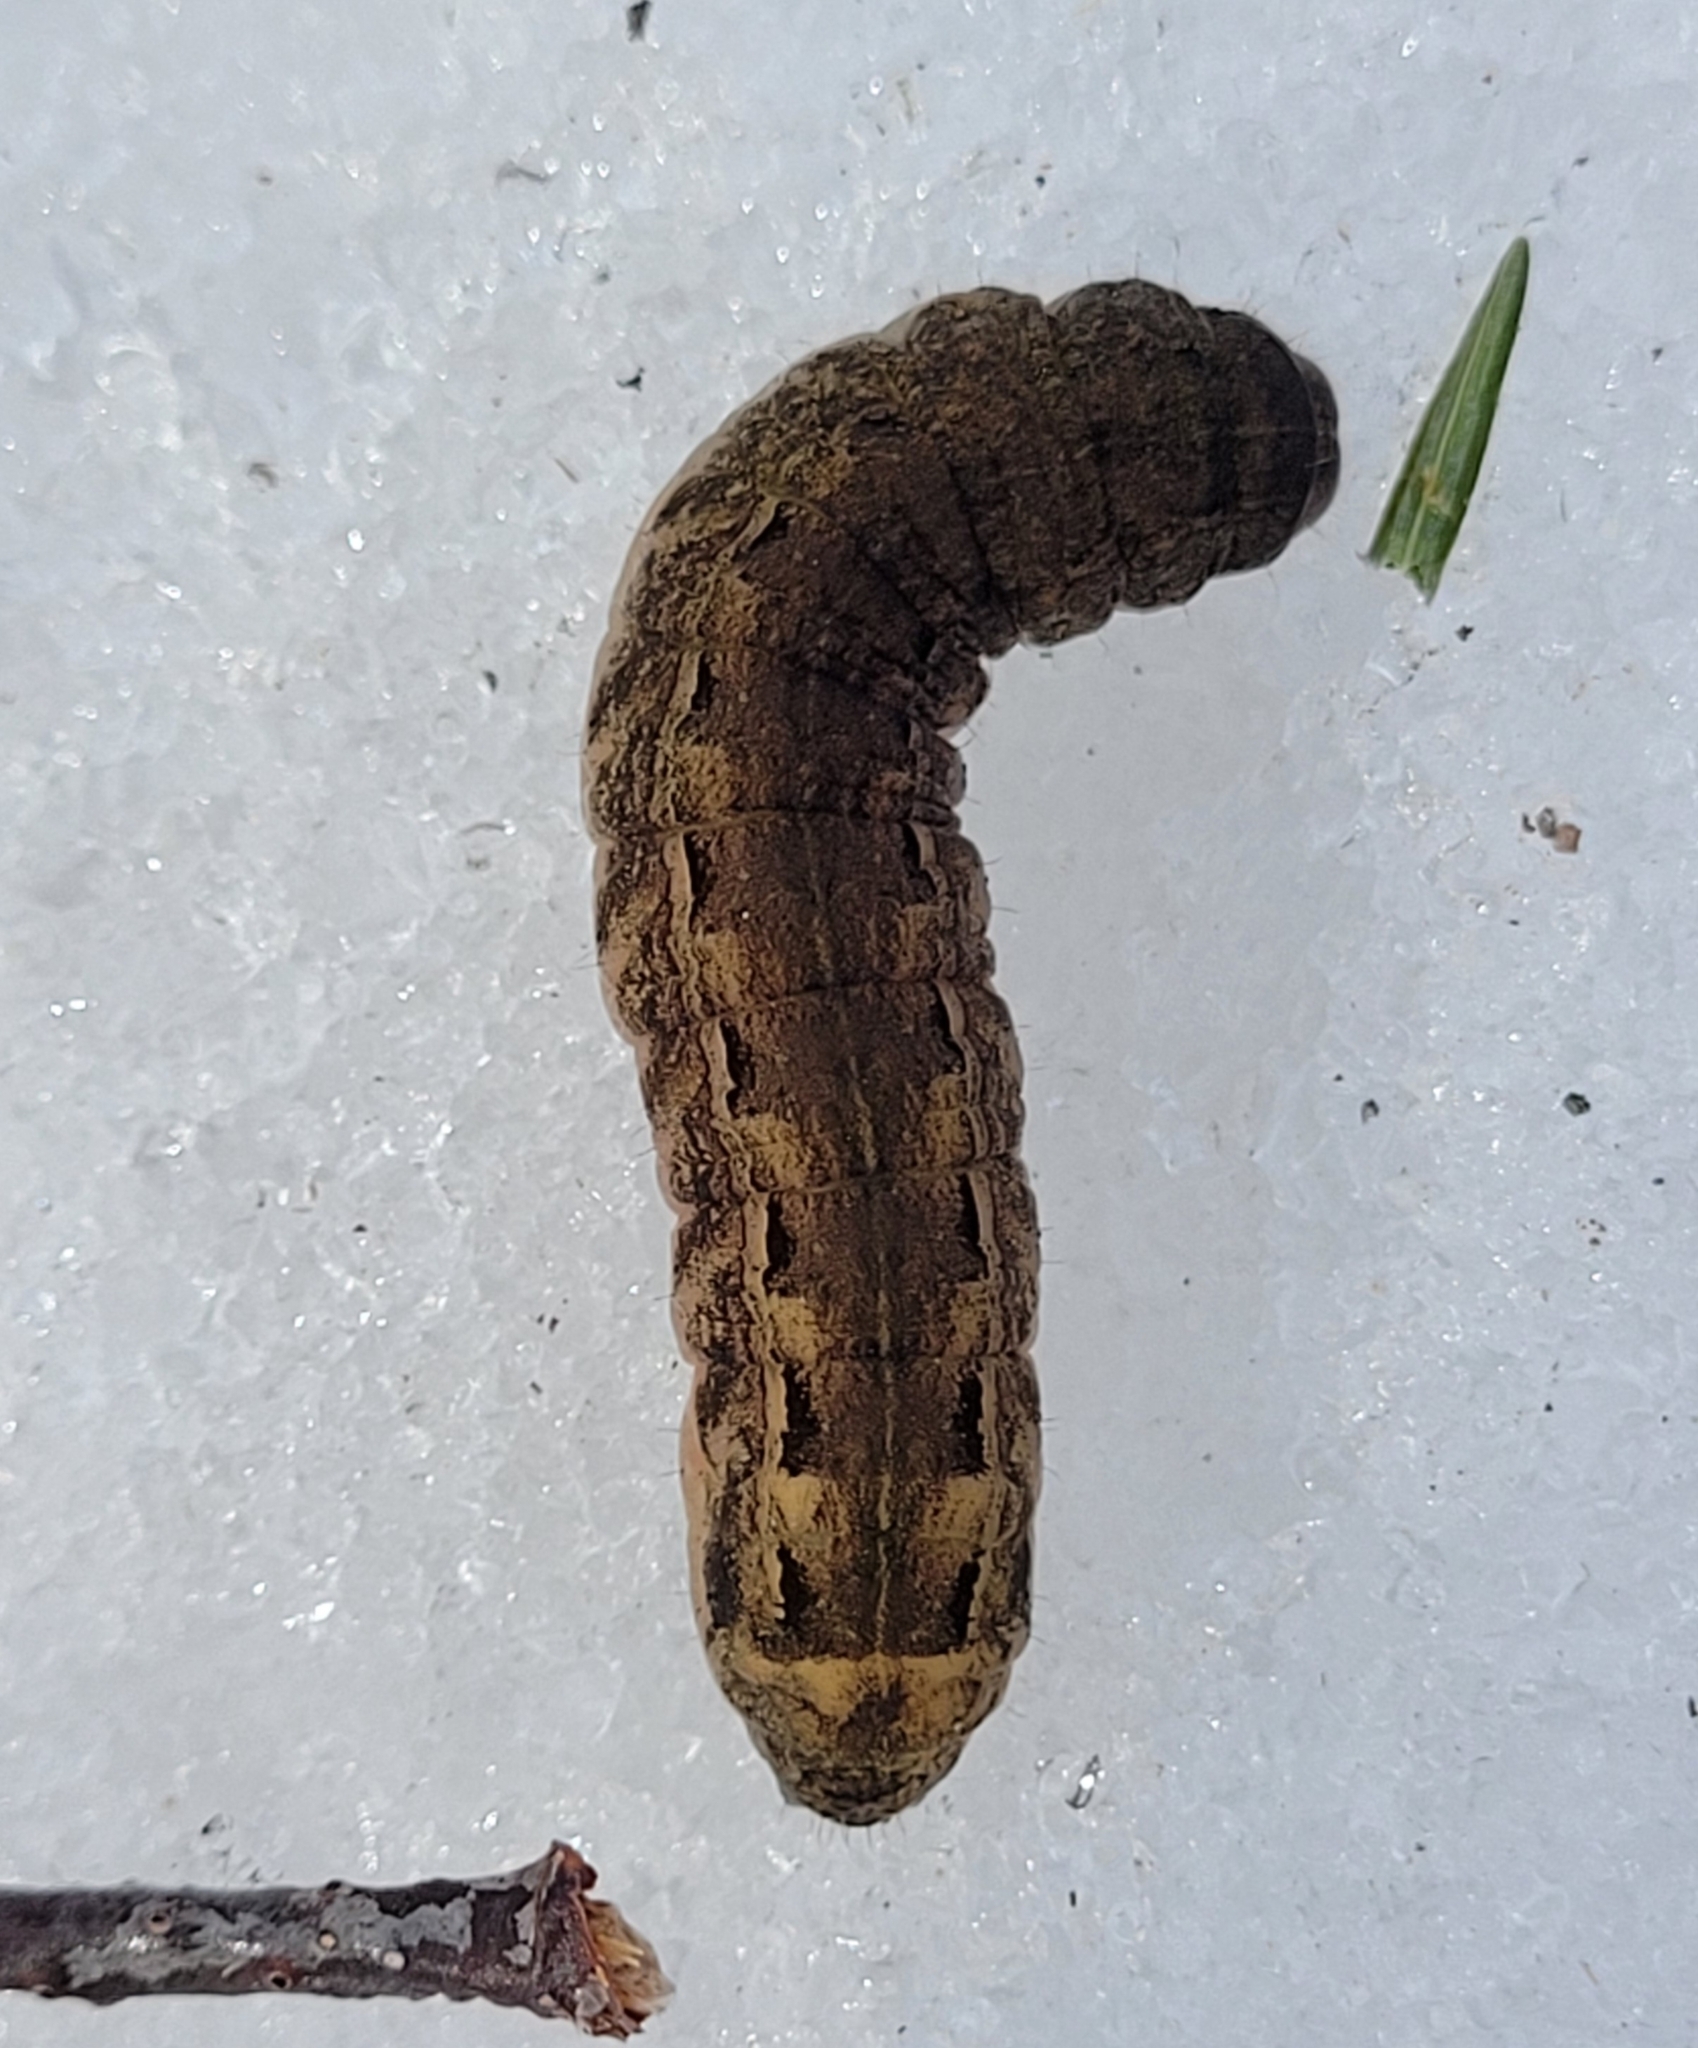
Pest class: cutworms